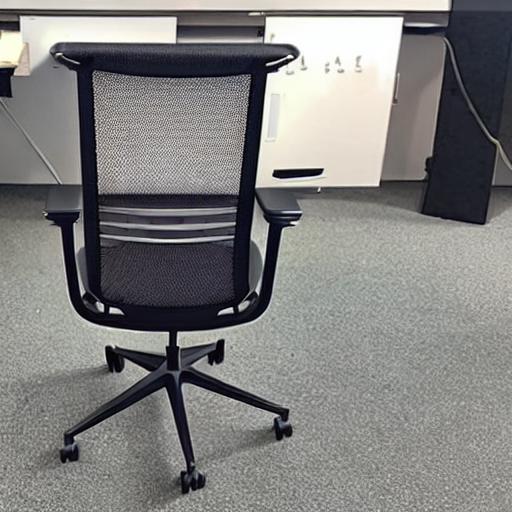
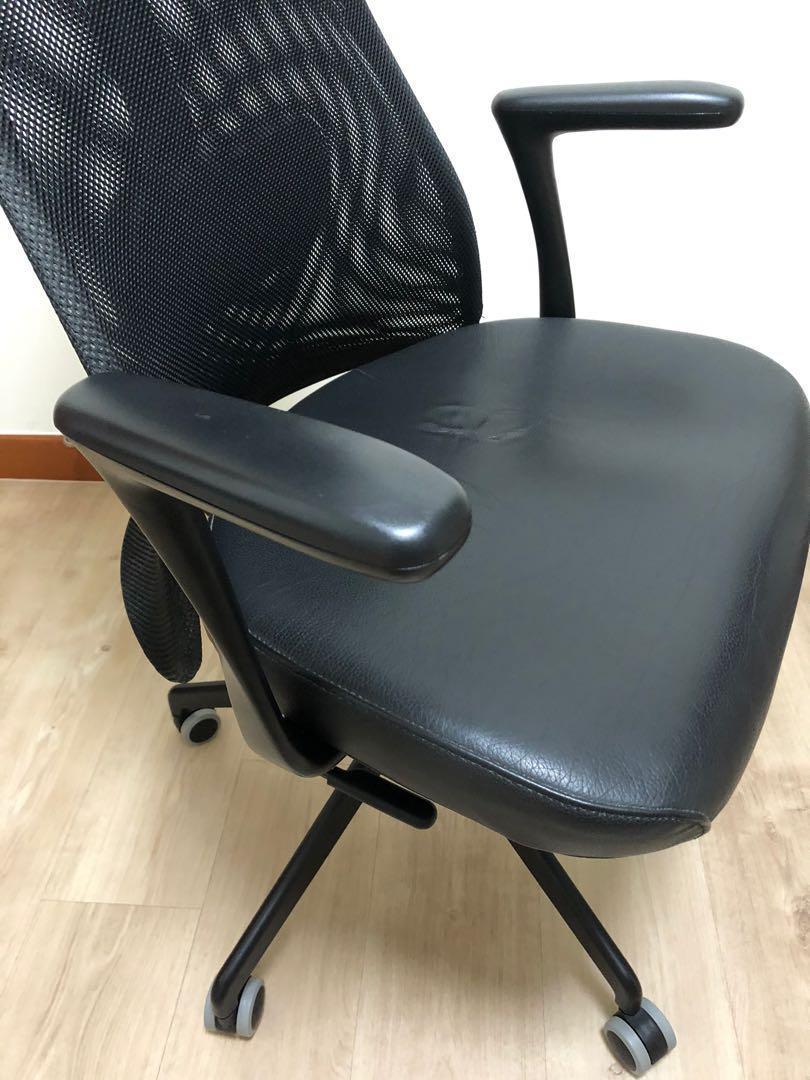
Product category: items_chair
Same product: no